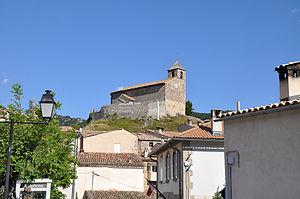
Castellet-lès-Sausses, église et village
Castellet-lès-Sausses est une commune française située dans le département des Alpes-de-Haute-Provence, en région Provence-Alpes-Côte d'Azur.